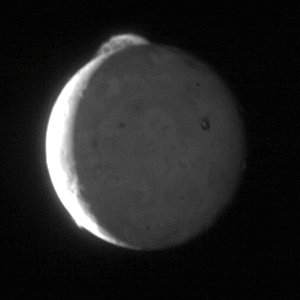
Geologi / Processer / Indre processer / Vulkanisme
Ved dette vulkanudbrud på Jupiters måne Io kastedes materiale 330 km i vejret.
Geologi er en geovidenskab, der som emne har den faste jordklode med dens bjergarter og jordarter og disses sammensætning, dannelse og omdannelse gennem tiden. Geologi beskæftiger sig med jordklodens materialer, med de processer som danner materialerne og med de lange tidsrum, gennem hvilke processerne virker. Indenfor geologien studeres også solsystemets klippeplaneter og måner, fx Mars og Månen. Den geologiske videnskab overlapper de andre geovidenskaber, fx hydrologi, geofysik og meteorologi, samt biologi, gennem underdisciplinen palæontologi, studiet af fortidens dyr og planter.